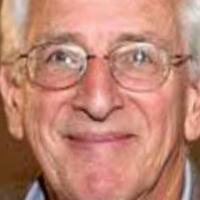
Age group: age 66-80